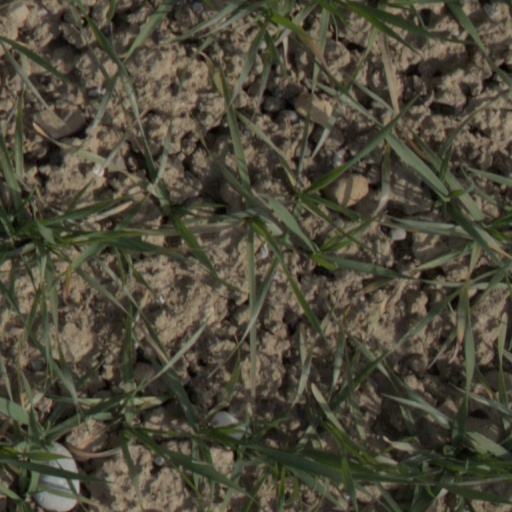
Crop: wheat